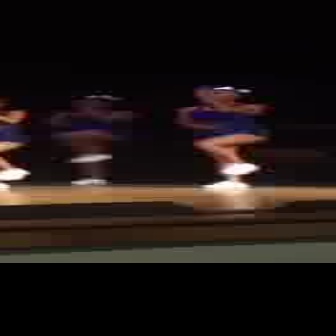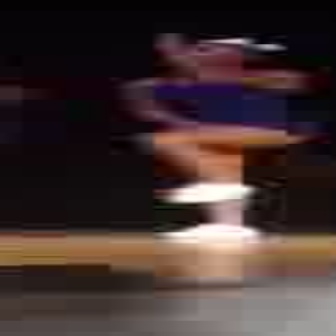
  Please identify the target specified by the bounding box [169,85,274,189] in the first image and locate it in the second image. Return the coordinates in [x_min,y_min,x_max,y_max] format.
Answer: [104,31,313,240]